Pain management during childbirth

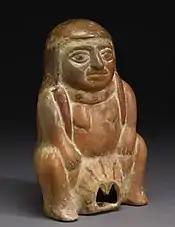

Many methods help women to relax and make pain more manageable. A review of the effectiveness of non-medical approaches to pain relief found that water immersion, relaxation methods, and acupuncture relieved pain. These and other non-pharmacologic pain management options are further discussed below.